Jett Bandy

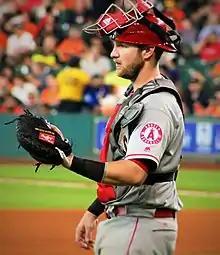
Bandy with the Angels in 2016

Jett Adam Bandy (born March 26, 1990) is an American former professional baseball catcher. He has played in Major League Baseball (MLB) for the Los Angeles Angels and Milwaukee Brewers.